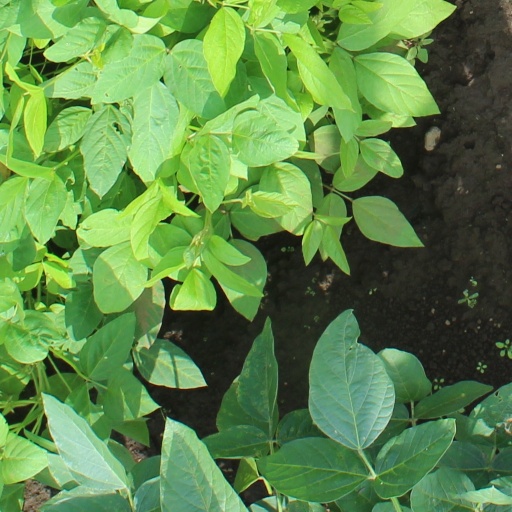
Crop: soybean